Igor Paixão

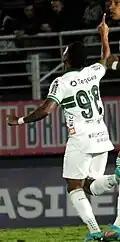
Paixão celebrating a goal with Coritiba in 2022

Upon returning, Paixão started to feature regularly for Coritiba under manager Gustavo Morínigo, and scored his first goal for the club on 28 March 2021, netting the opener in a 2–1 home win over Cascavel CR. He was also an undisputed starter in the 2021 Série B, scoring seven goals as his side returned to the top tier.